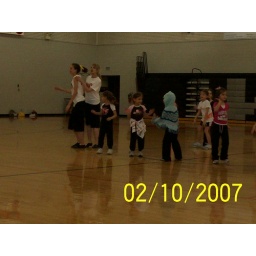
Haylee is in the black and white shirt with pink, and Baylee is in the brown and pink shirt with the jacket around her waist.